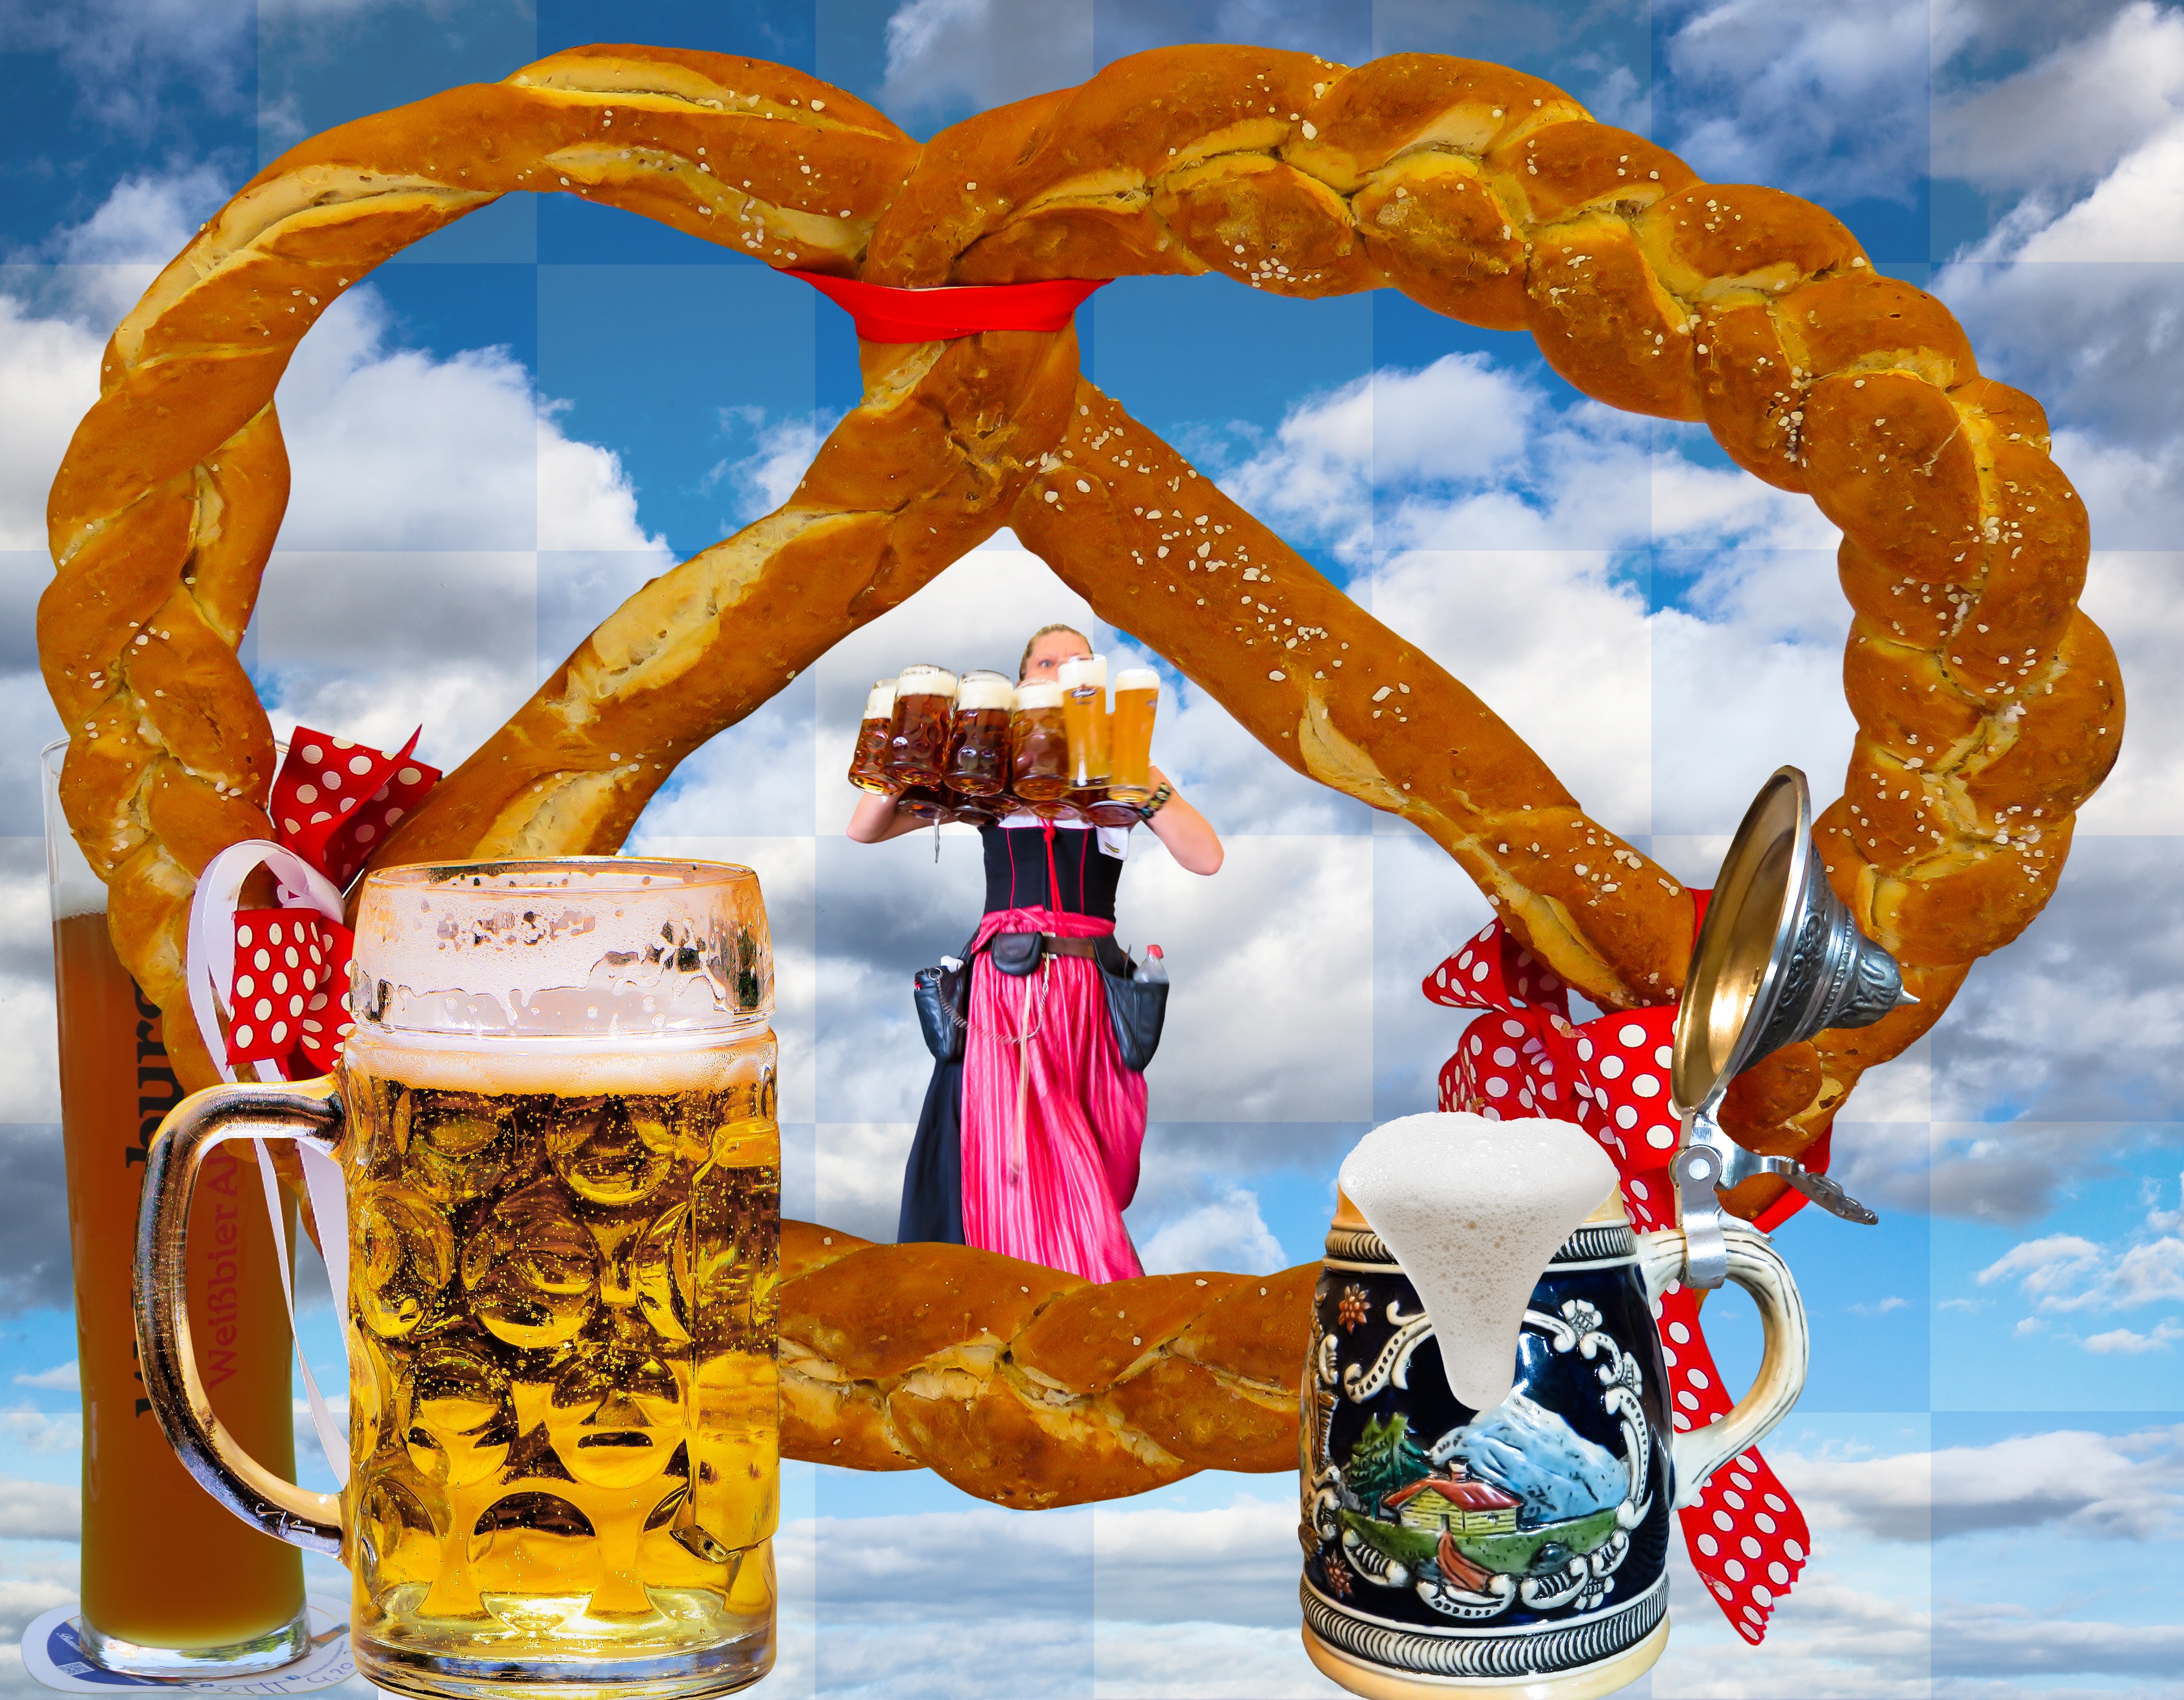
sky, foam, bear, food, drink, tourism, eat, delicious, beer, celebrate, product, clouds, bavaria, tradition, costume, benefit from, munich, oktoberfest, dirndl, pretzel, folk festival, bavarian, krug, blue white, beer mug, breze, measured beer, wheat beer, ozapft is